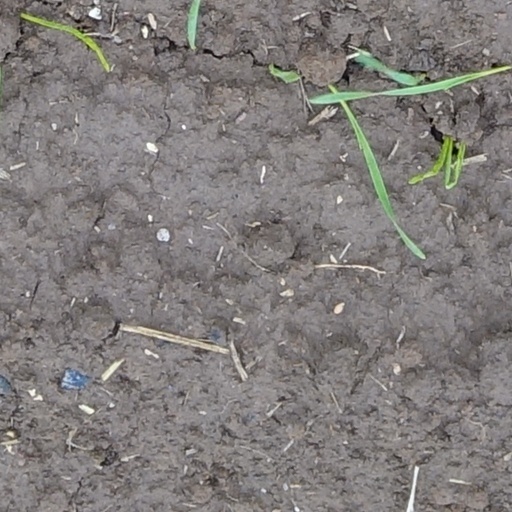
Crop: wheat